The Bazura Project

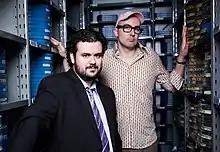

In early 2011, the ABC commissioned a six-part series for ABC2 entitled "The Bazura Project's Guide To Sinema". Each episode was devoted to a different cinematic sin: Violence, Sex, Money, Profanity, Drugs and Fame. The series began on 29 September, airing Thursday nights at 9pm.